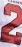
Number: 2